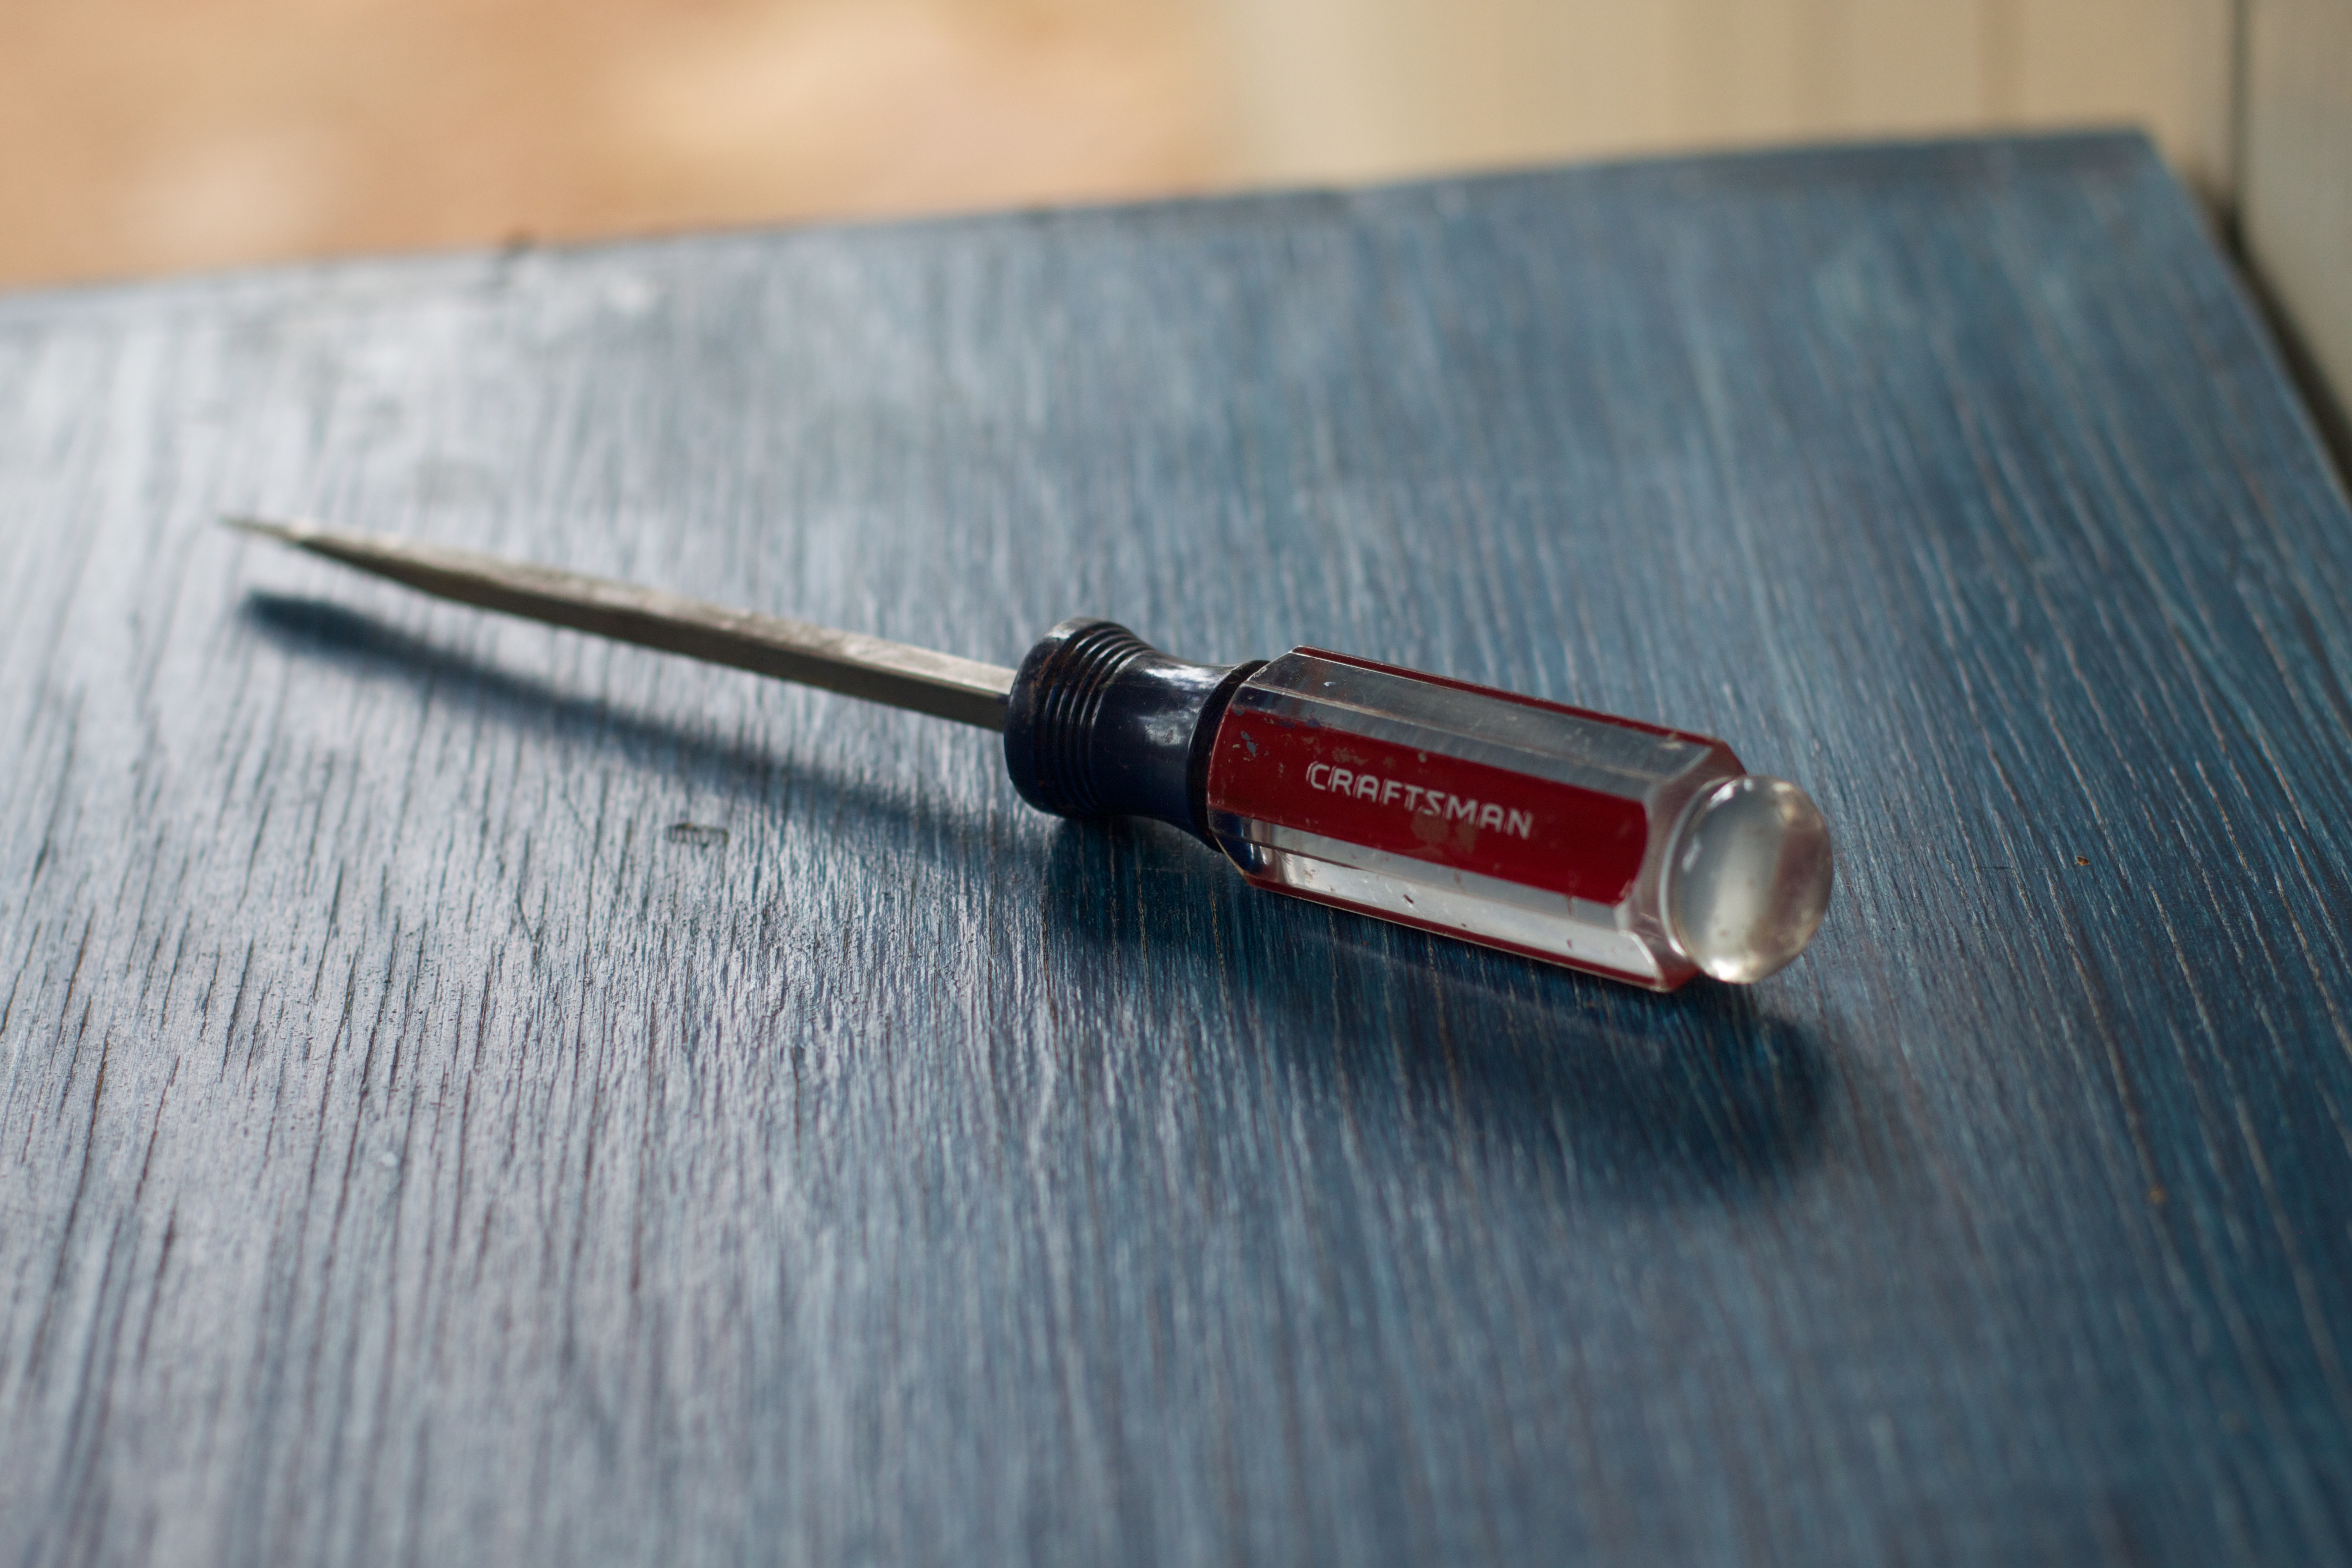
tool, 5cardnv, dailyshoot, cosmetics, screwdriver